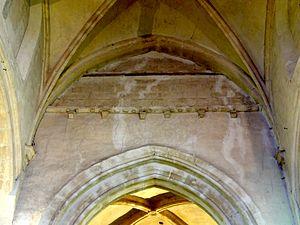
Chœur, extrémité occidentale (ancienne corniche du clocher).
L'église Saint-Prix est une église catholique paroissiale située à Saint-Prix, dans le Val-d'Oise, en France. La première église romane, à laquelle appartiennent peut-être les corniches à l'est et à l'ouest de la base du clocher, a été donnée à l'abbaye Saint-Martin de Pontoise vers 1085, et un prieuré a été fondé en même temps. Le patron de la paroisse est alors saint Germain. À partir de la fin du XIIᵉ siècle et jusqu'en 1220 environ, l'église est entièrement rebâtie dans le style gothique primitif, et elle conserve de cette époque le plan et l'ordonnancement général, mais très peu d'éléments en élévation : il s'agit essentiellement des chapiteaux au nord de la nef ; des piles orientales du clocher, qui s'élève au-dessus de la croisée du transept ; de l'étage de beffroi du clocher ; et des fenêtres hautes bouchées dans la partie droite du chœur. Au XVᵉ siècle, l'essor du pèlerinage de saint Prix, dont l'église possède sans doute des reliques dès l'origine, fait que ce second patron supplante le premier, qui s'est depuis longtemps effacé.